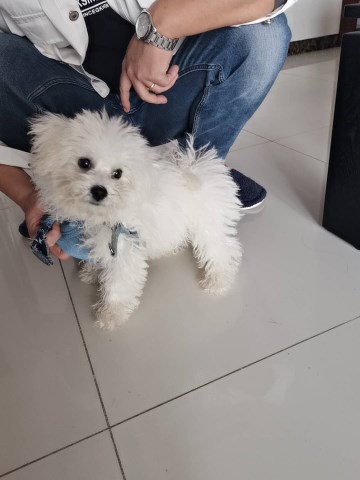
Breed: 3083-n000117-Bichon_Frise